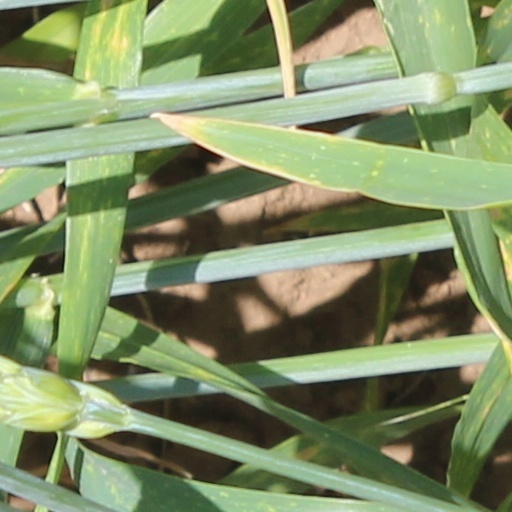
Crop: wheat